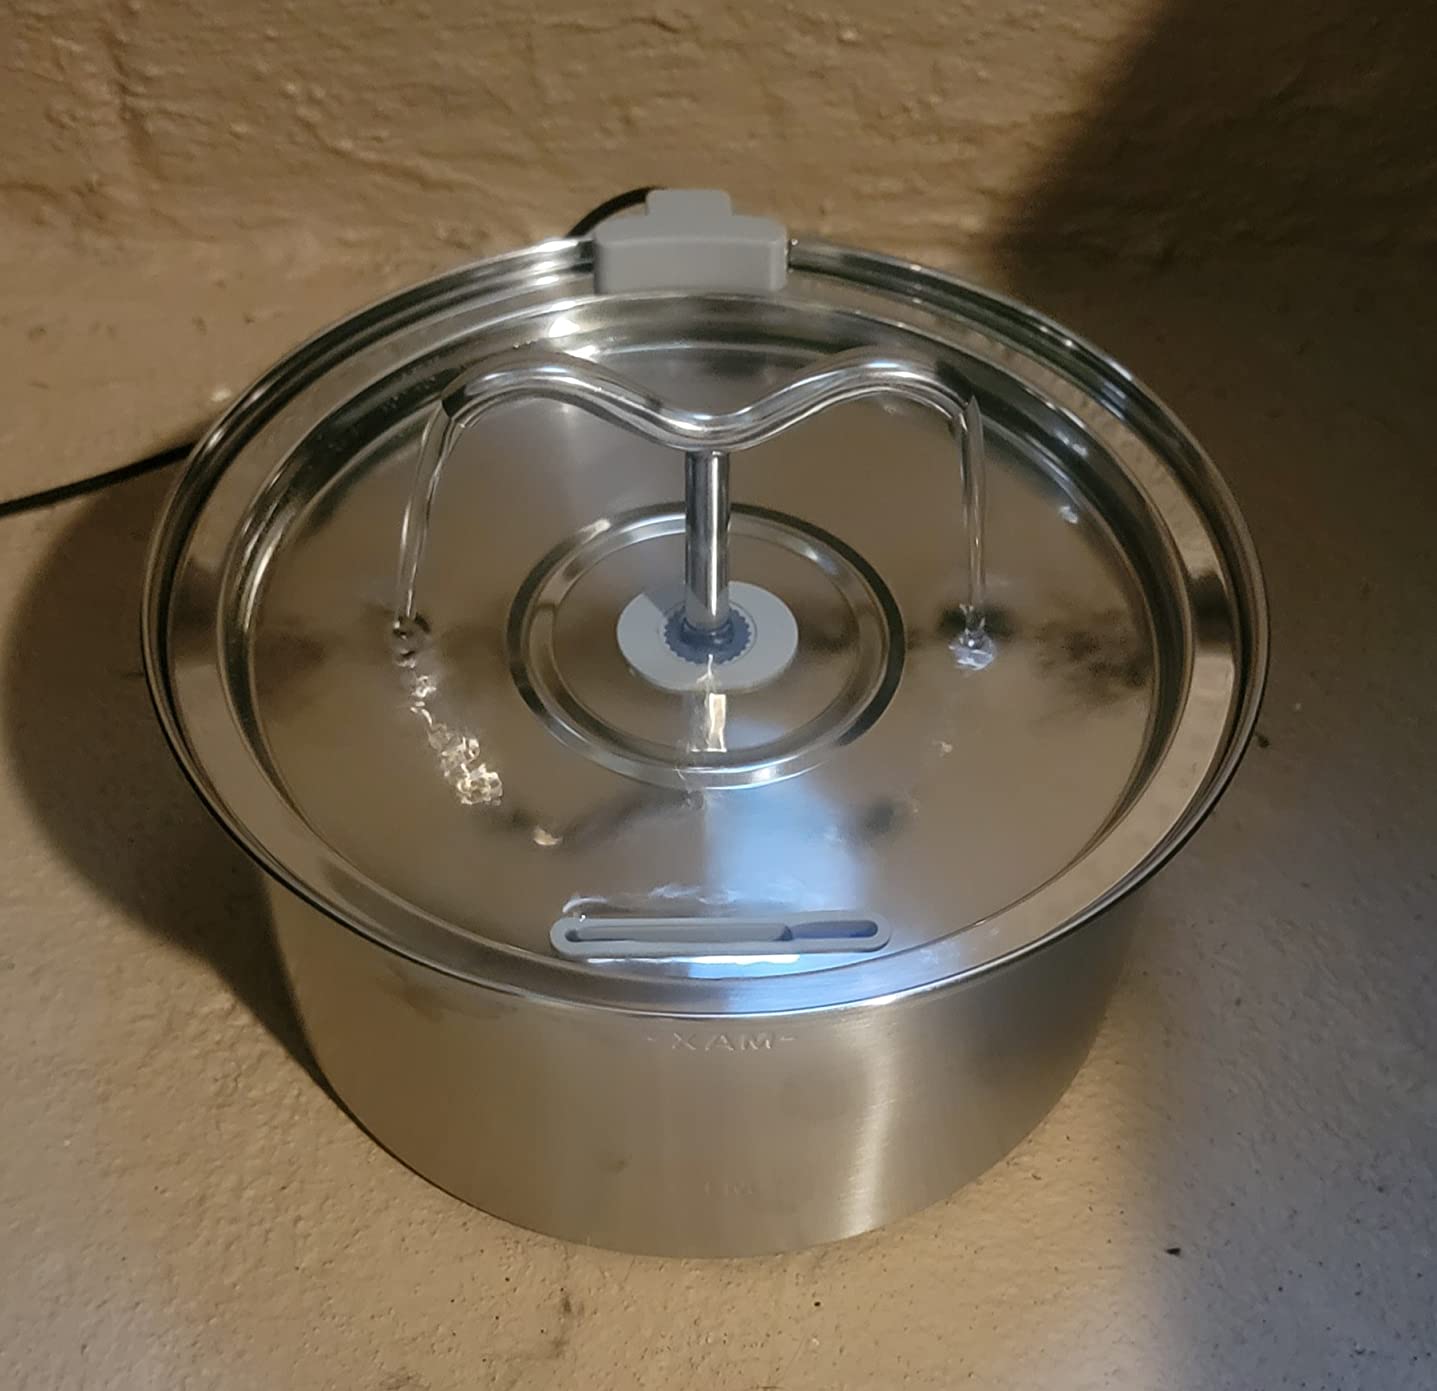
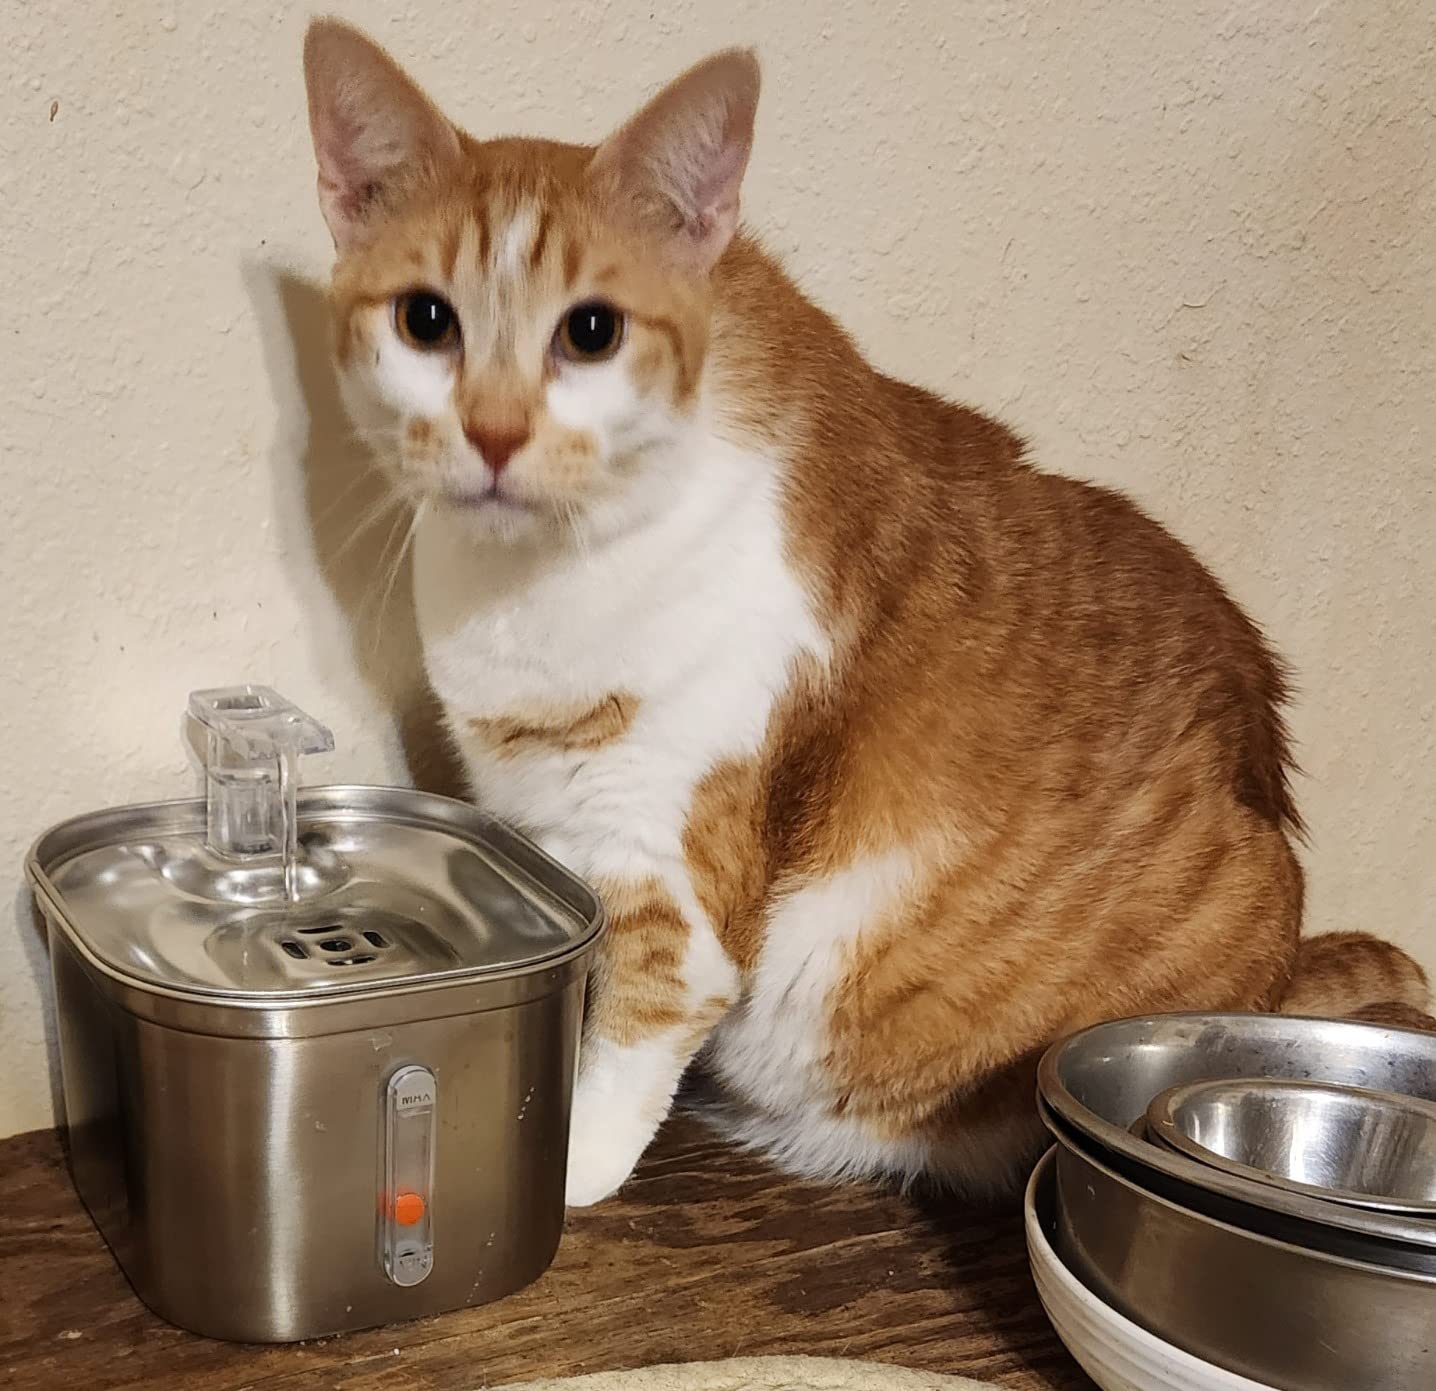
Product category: items_bowl
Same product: no